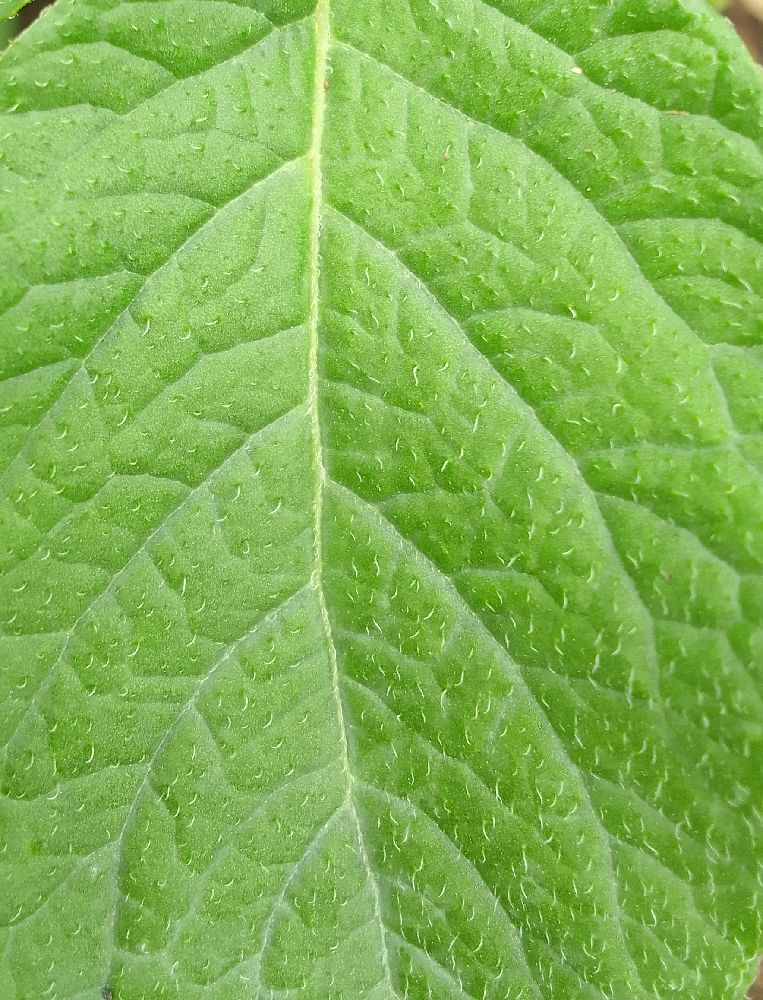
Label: Healthy